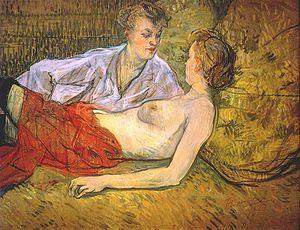
L'homosexualité désigne une forme de monosexualité caractérisée par une attirance sexuelle ou par des sentiments amoureux envers une personne du même sexe ou genre.